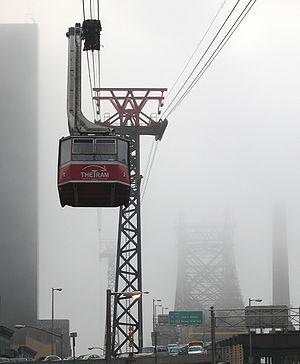
L'électricité existe depuis les débuts de l'univers qui est composé, selon des principes physiques, de « matière ». Son histoire vue par les hommes remonte aux débuts de l'humanité, car l'électricité est partout présente, très discrète la majorité du temps. Elle se manifeste parfois de manière très spectaculaire et brutale : par exemple sous forme d'éclairs associés au tonnerre et à des destructions.
Les Faucons de la nuit est un film américain réalisé par Bruce Malmuth, sorti en 1981.